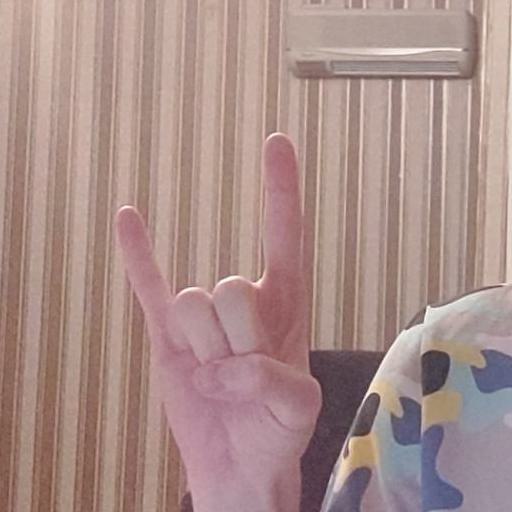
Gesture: rock